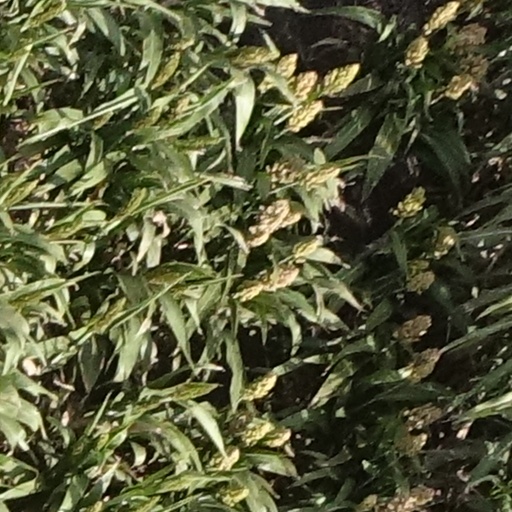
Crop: sorghum